Tirabin al-Sana

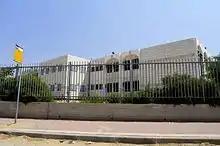
One of Tarabin's school

There are several schools in the village. As for the higher education, local resident can study at Ben-Gurion University of the Negev, and also at Sapir Academic College in Sderot. Soon with a support of Harvard University a new campus will be erected in Rahat, inside a new Idan HaNegev industrial zone. Ben-Gurion University of the Negev will oversee the new campus' operations, and it will be considered a BGU branch.